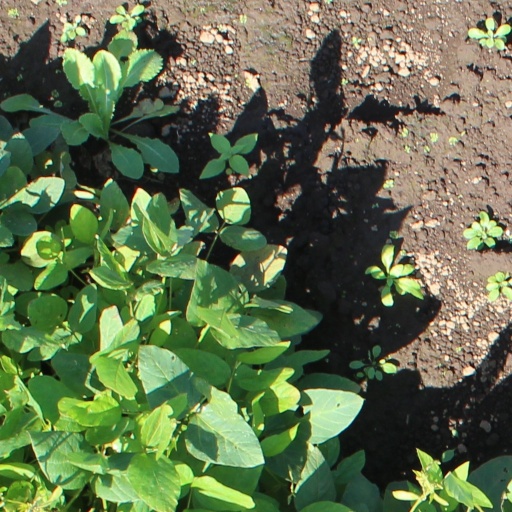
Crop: soybean